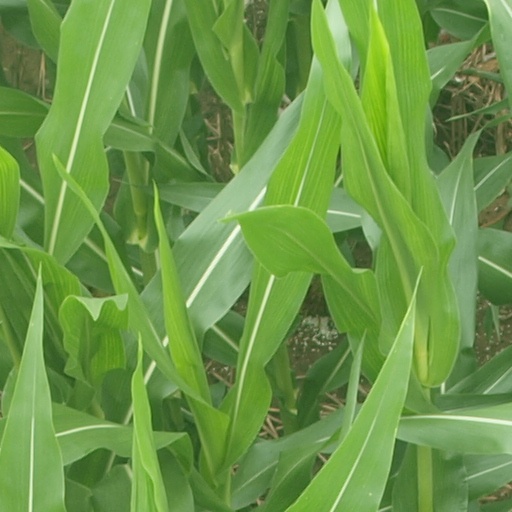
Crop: maize; corn